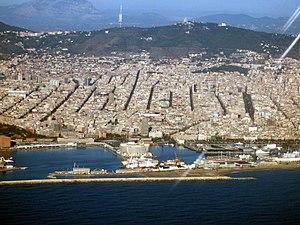
Un plan hippodamien ou hippodaméen, est, en urbanisme, un type d'organisation de la ville dans lequel les rues sont rectilignes et se croisent en angle droit, créant des îlots de forme carrée ou rectangulaire.
L'Espagne est un pays ouvert sur la mer Méditerranée et sur l'océan Atlantique. Elle occupe, avec le Portugal et le territoire de Gibraltar, la péninsule Ibérique. La chaîne des Pyrénées marque la frontière avec la France et avec la principauté d'Andorre au nord. Au sud, le détroit de Gibraltar la sépare du Maroc. Étendue sur 504 782 km², elle comprend des archipels et deux enclaves en Afrique.
L'environnement en Espagne est l'environnement de l'Espagne, à savoir l'ensemble des composants naturels du pays, et l'ensemble des phénomènes et interactions qui s'y déploient. Le territoire espagnol, méditerranéen, héberge une biodiversité importante, du fait de la présence de relief, d'archipels, et de l'influence océanique. L'Espagne est le 29ᵉ pays le plus peuplé sur Terre, avec plus de 47 millions d'habitants. C'est également un pays très touristique. Les projets de construction se sont multipliés au cours du XXᵉ siècle, avec une consommation importante de ressources et un impact majeur pour les paysages littoraux. Plus de trois millions de logements sont pourtant vides en 2011. En 2007, l'Espagne était le 19ᵉ pays le plus émetteur de dioxyde de carbone, avec 344 millions de tonnes de CO₂ émises. L'empreinte de la pêche est également importante. Les énergies renouvelables se développent, notamment le solaire.